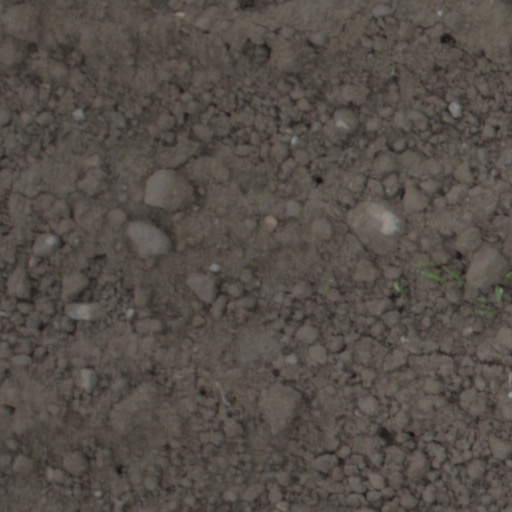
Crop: wheat